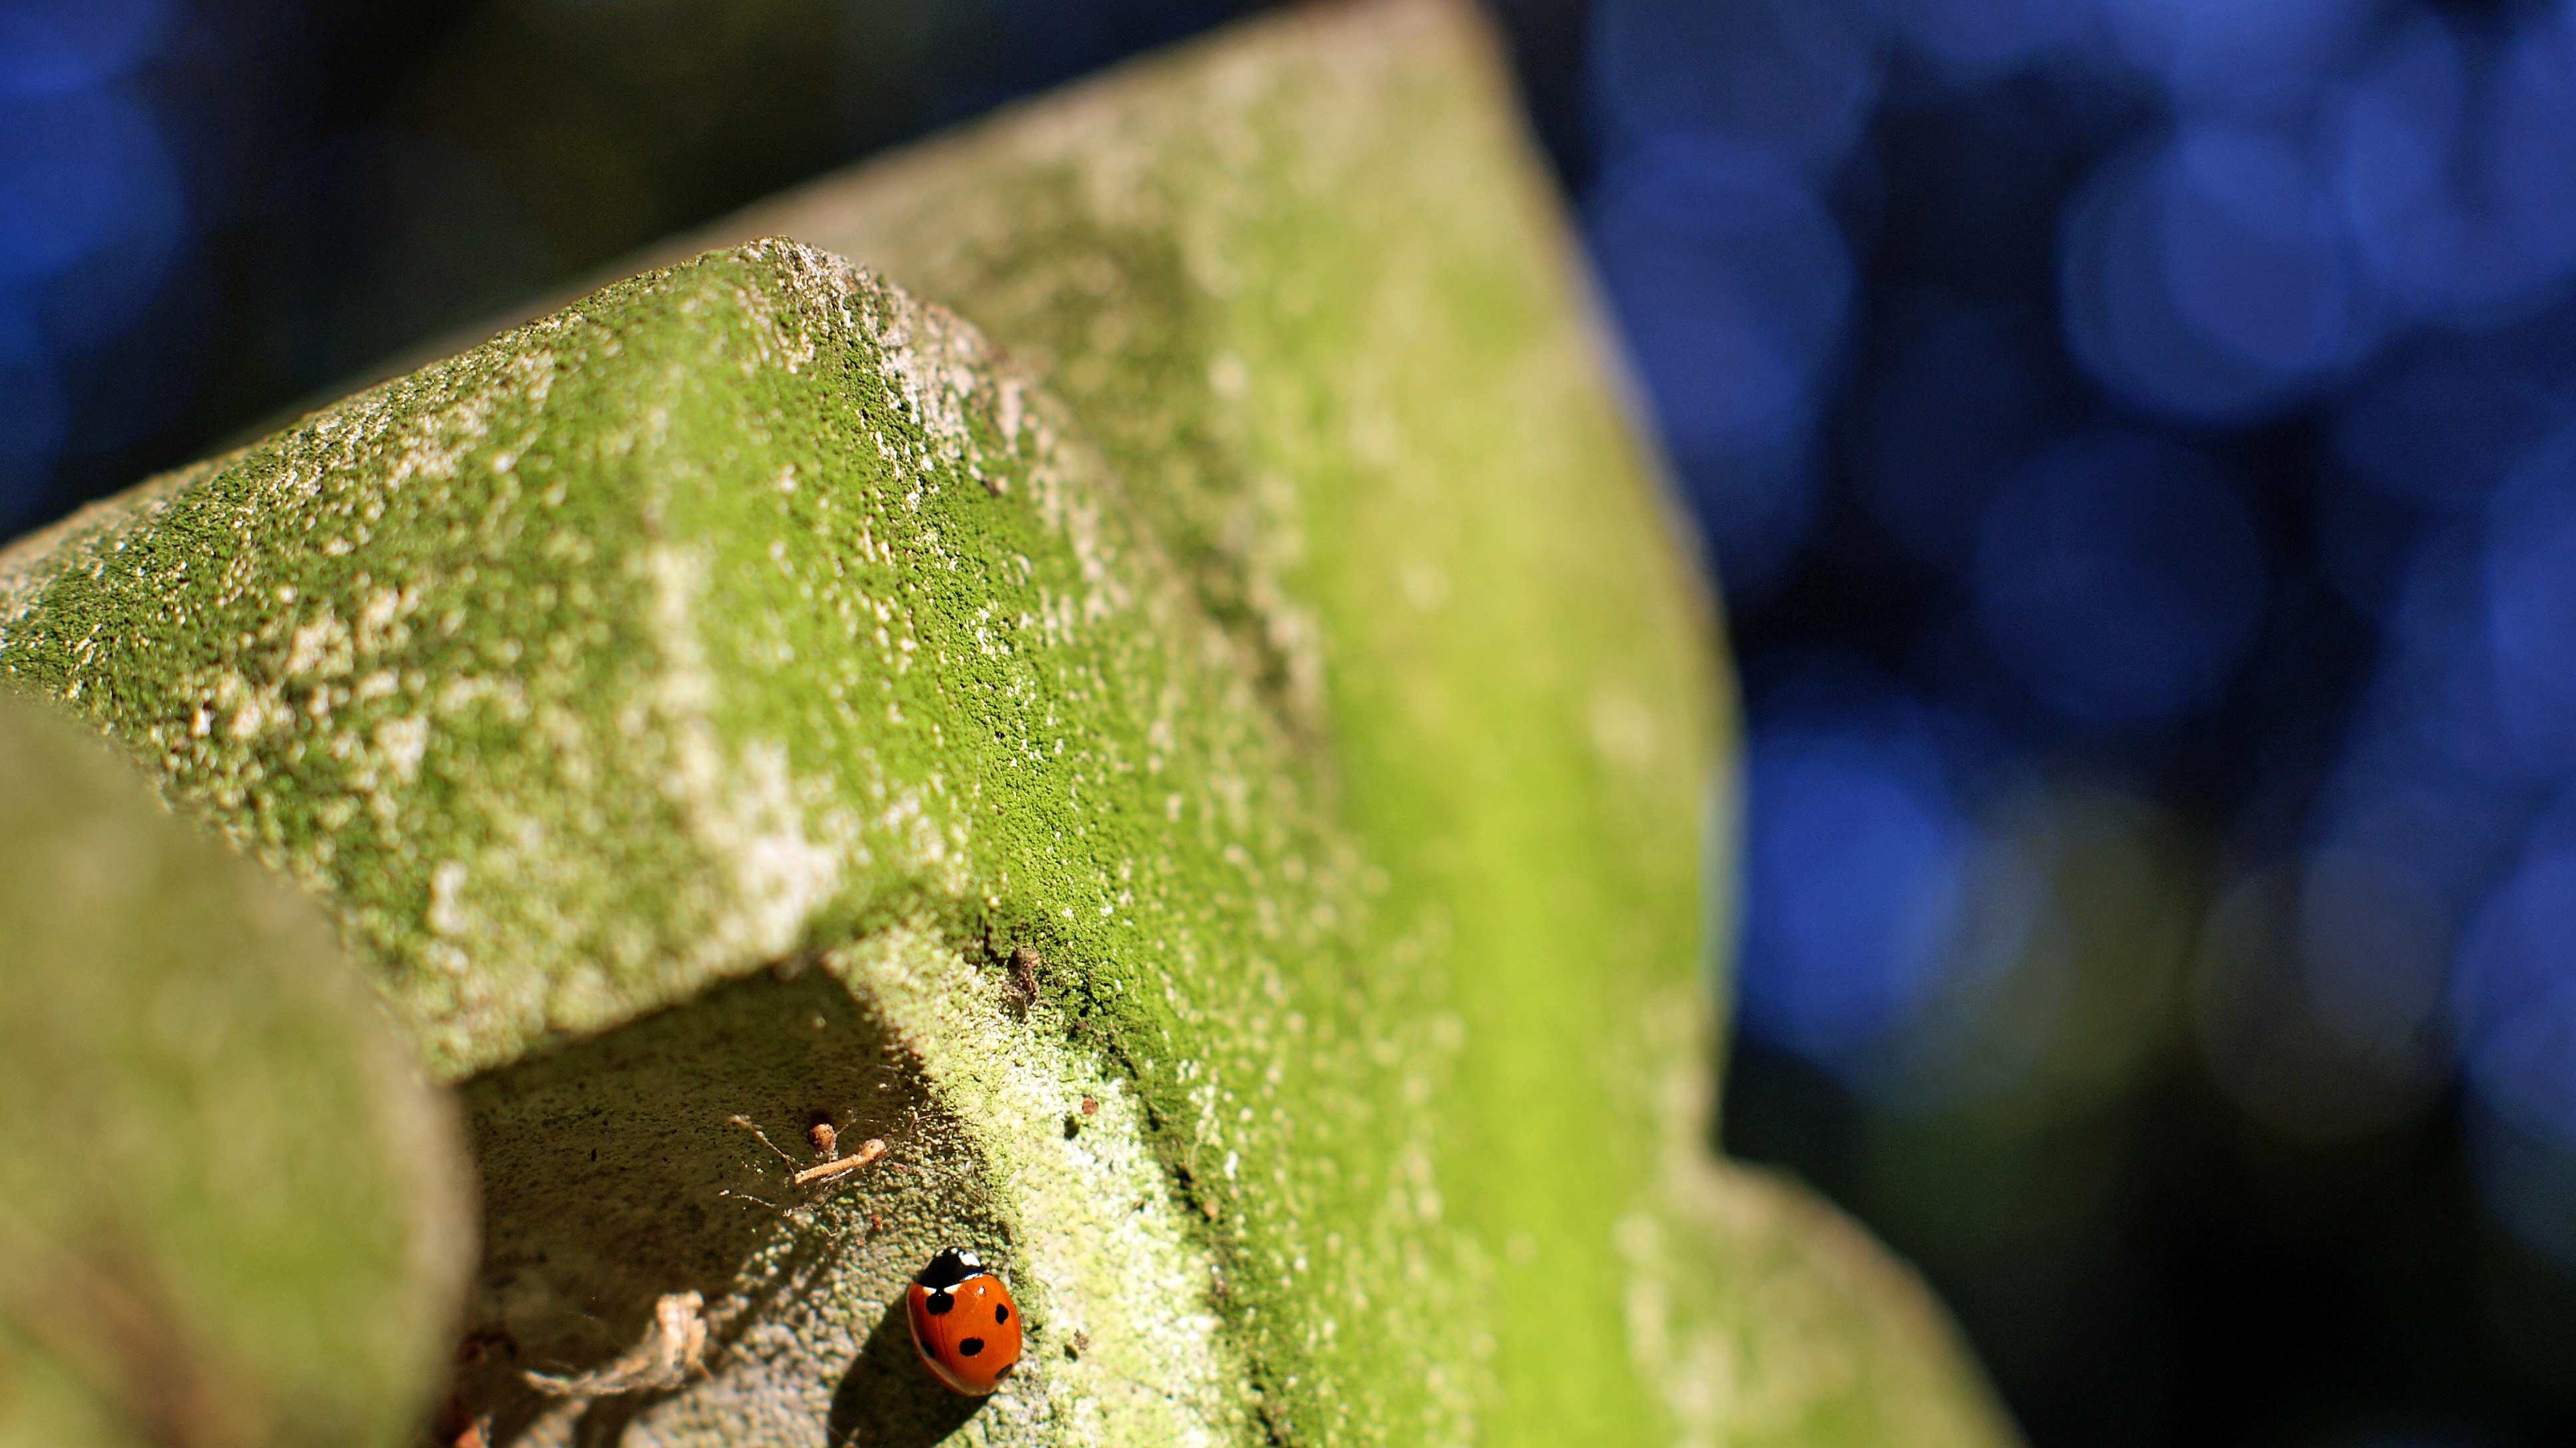
water, nature, plant, photography, leaf, flower, green, botany, yellow, flora, fauna, close up, moisture, macro photography, plant stem